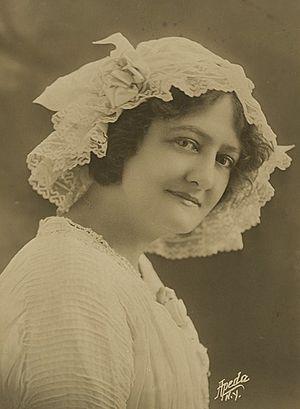
Helen Westley est une actrice américaine, née Henrietta Remsen Meserole Manney à New York le 28 mars 1875, décédée à Middlebush le 12 décembre 1942.